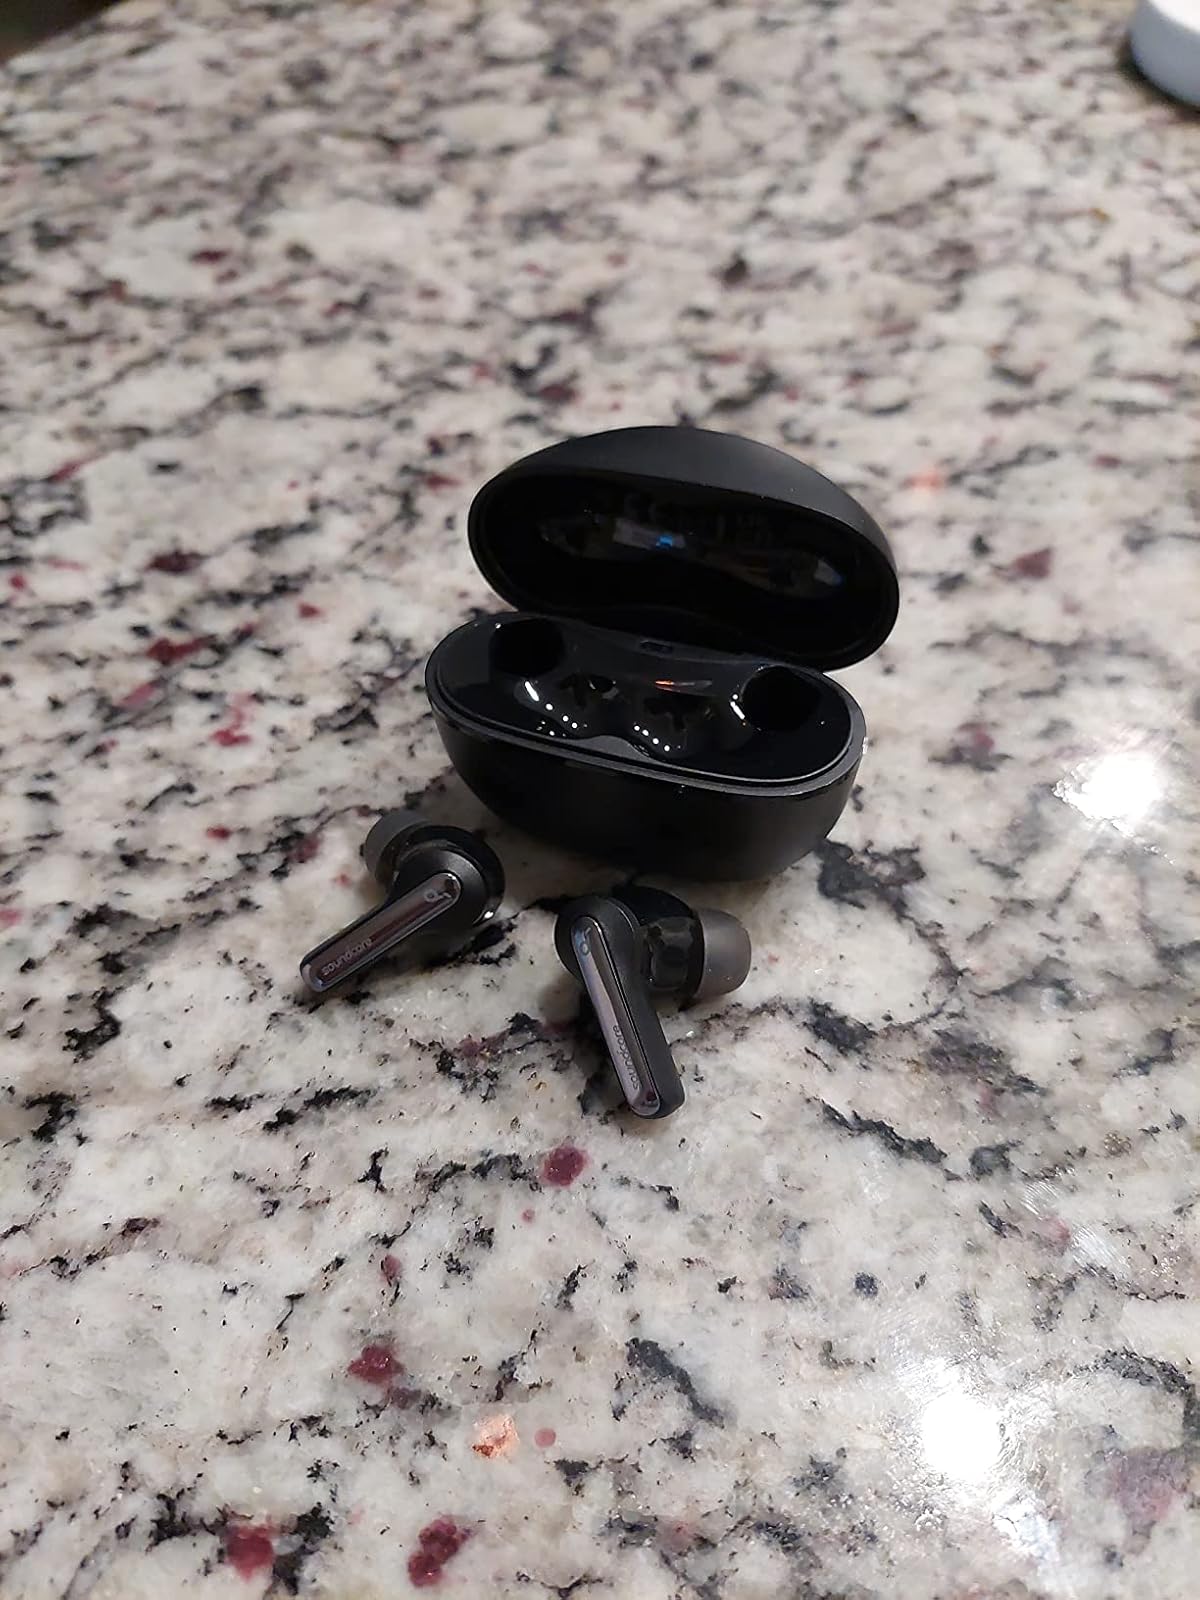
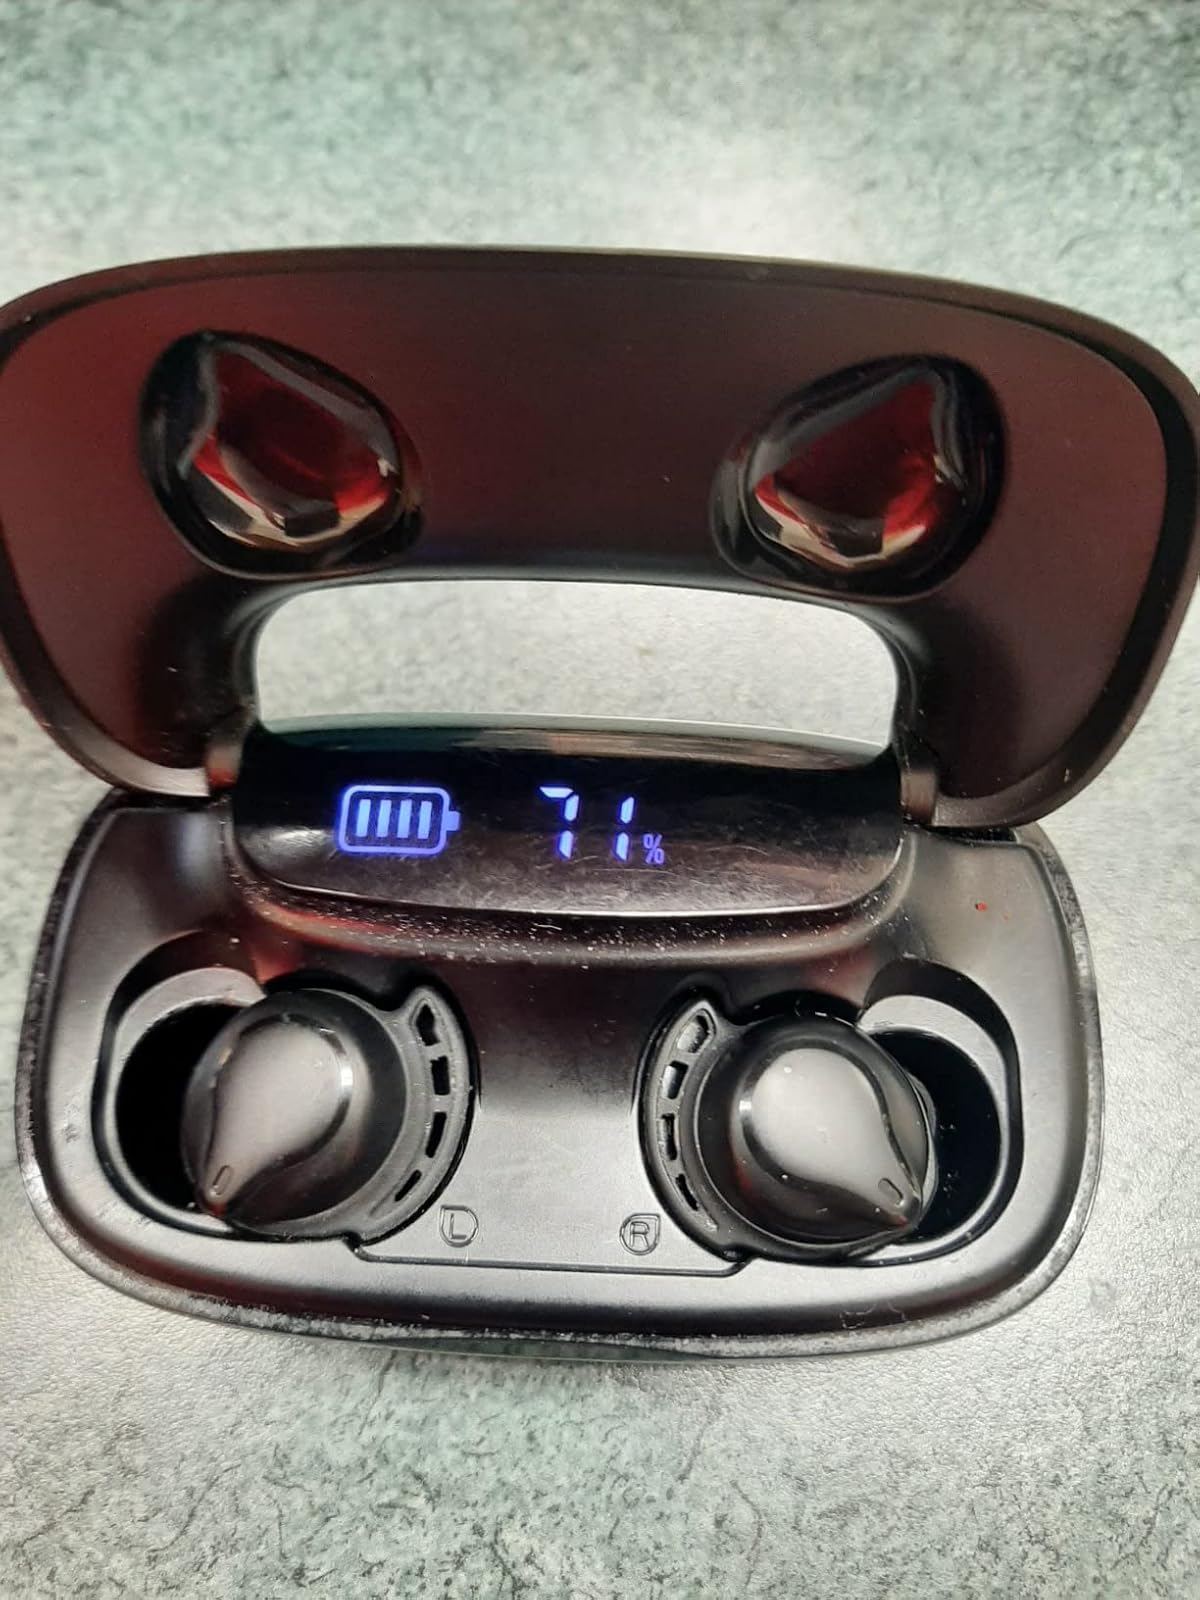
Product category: earbuds
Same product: no